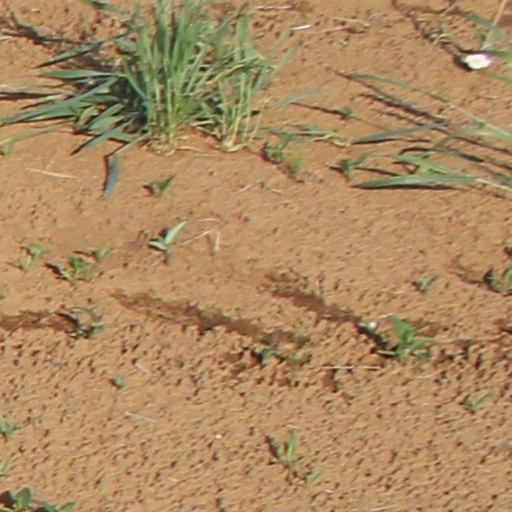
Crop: wheat